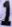
Number: 1